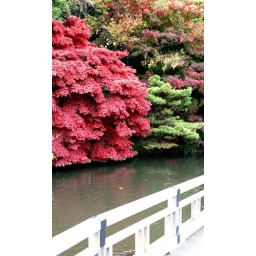
Colorful trees by the bridge